Ben Abruzzo

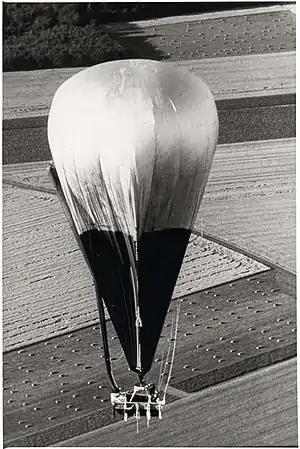
The gas balloon Double Eagle II over Presque Isle, Maine, attempting to cross the Atlantic

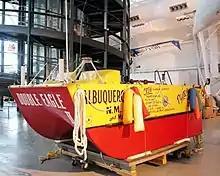
Double Eagle Gondola

Abruzzo was born in Rockford, Illinois. He graduated from the University of Illinois with a BS in business administration in 1952 and commissioned as a lieutenant in the United States Air Force. Abruzzo was stationed at Kirtland Air Force Base, New Mexico; adopting New Mexico as his home state after leaving military service in 1954. After working at Sandia Corporation, he became chairman and president of Alvarado Realty Company and started working with the local ski resort. Abruzzo became chairman and president of Sandia Peak Ski Company, Sandia Peak Tram Company, and Sandia Peak Utility Company. He also developed the Sandia Heights subdivision of homes around the base of the Sandia Tram.